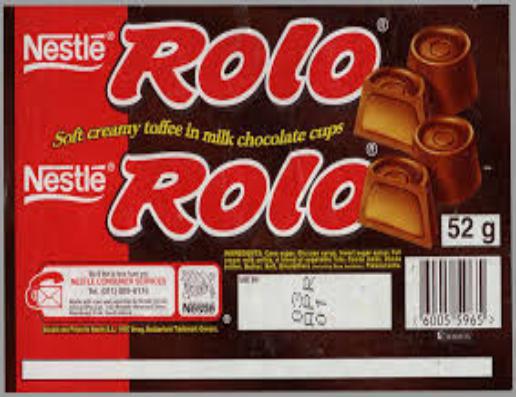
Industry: Food